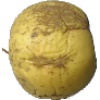
Label: golden_apple